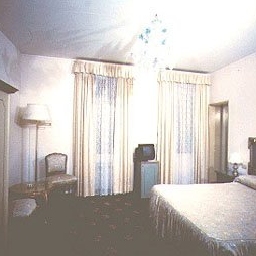
Room type: bedroom